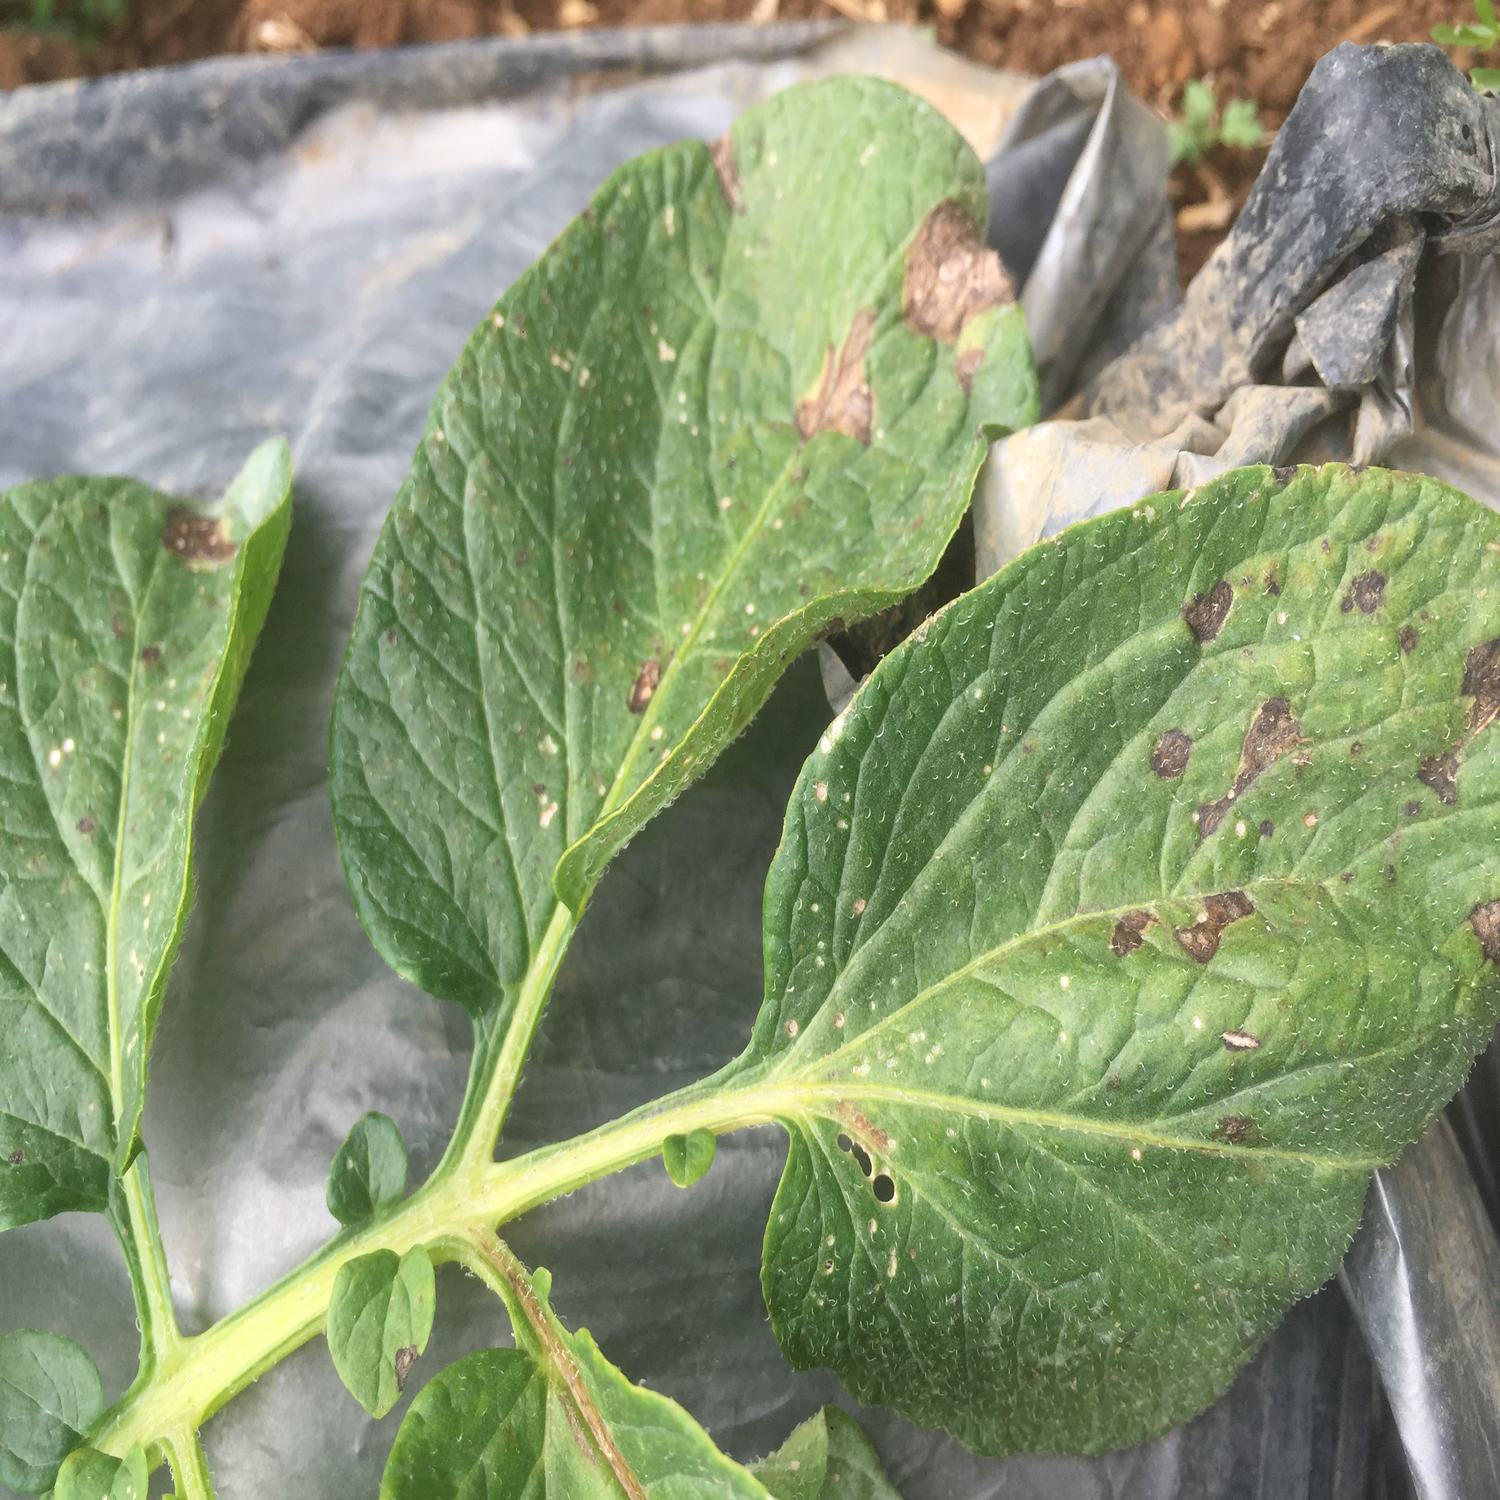
Label: Fungi